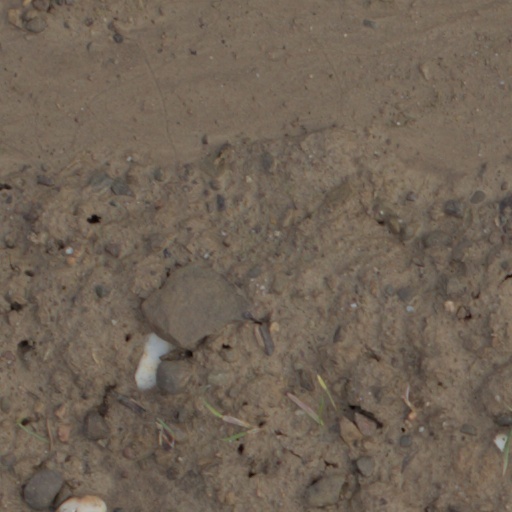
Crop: wheat